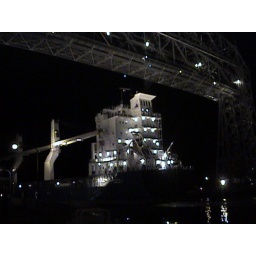
ship goin under the bridge